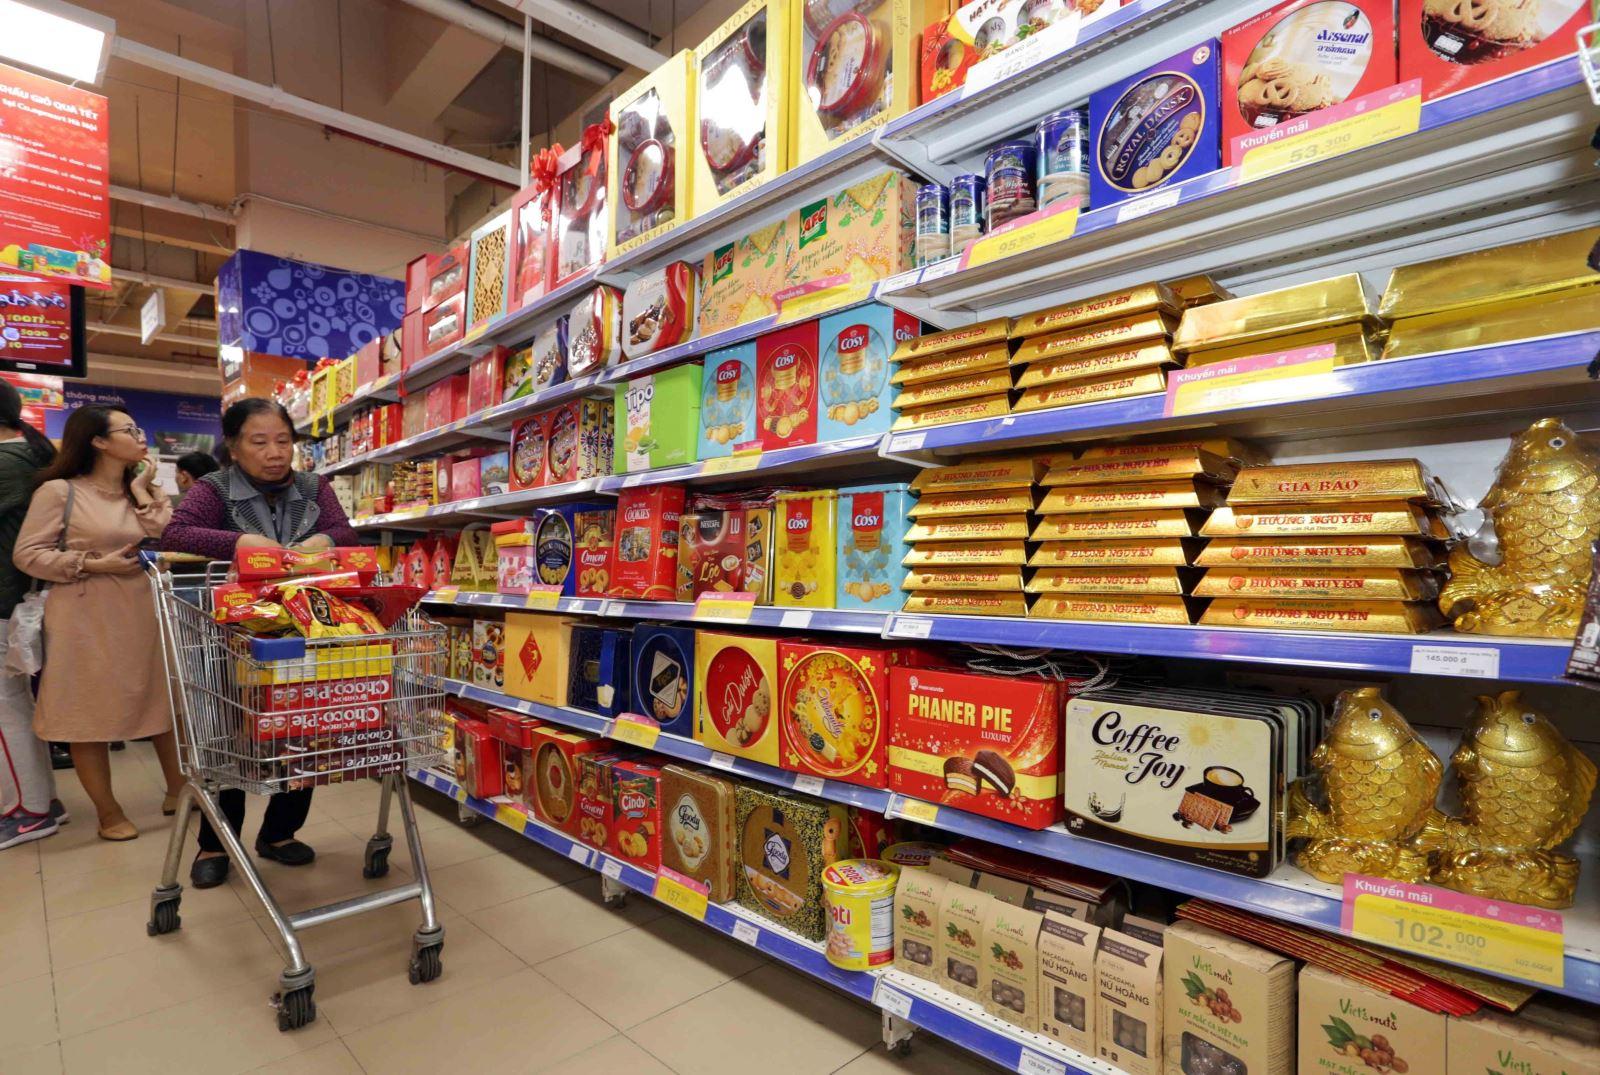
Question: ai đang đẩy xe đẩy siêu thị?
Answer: một người phụ nữ mặc áo màu tím